John Arden

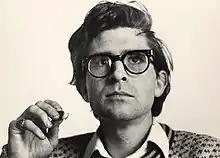
Arden 1960

John Arden (26 October 1930 – 28 March 2012) was an English playwright who at his death was lauded as "one of the most significant British playwrights of the late 1950s and early 60s".